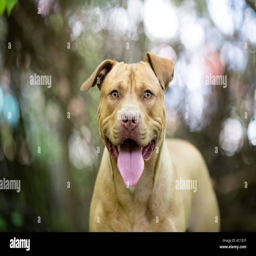
portrait of dog in the forest